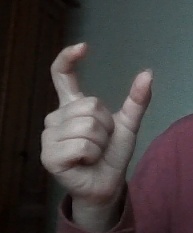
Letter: nun